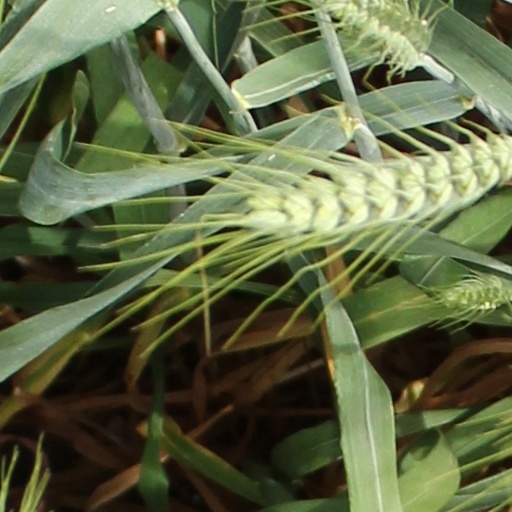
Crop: wheat